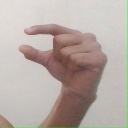
अक्षर: ग